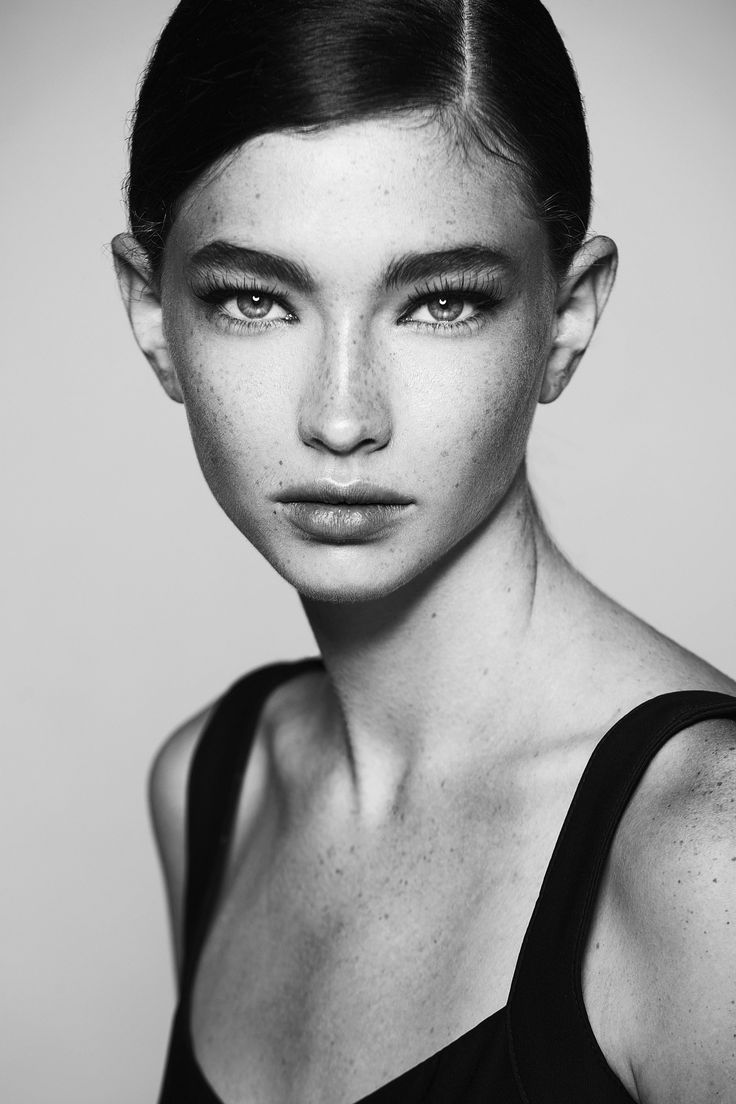
Portrait style: Real Portrait